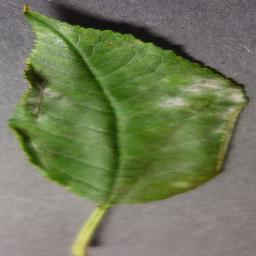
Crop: cherry
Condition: (including_sour)_powdery_mildew